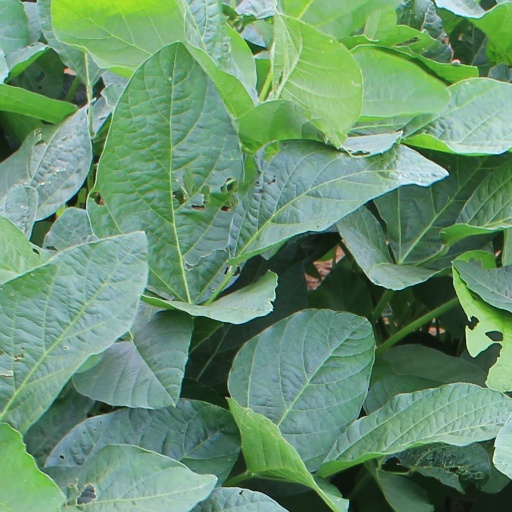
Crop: soybean